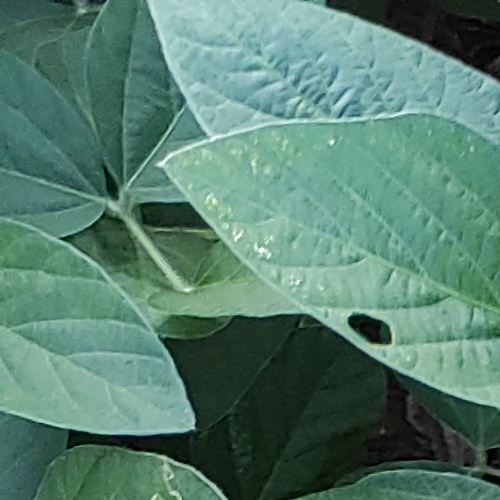
Label: Diabrotica_speciosa